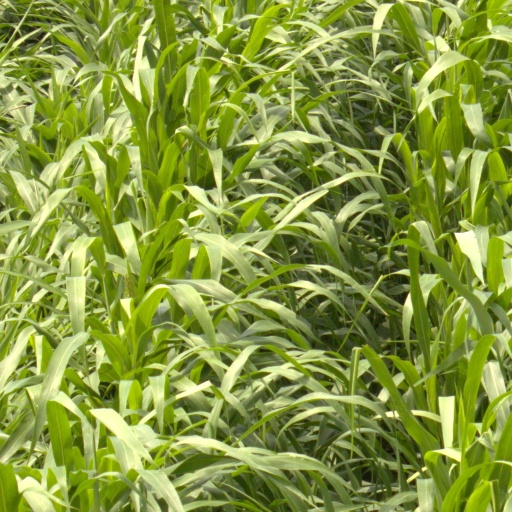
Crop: sorghum